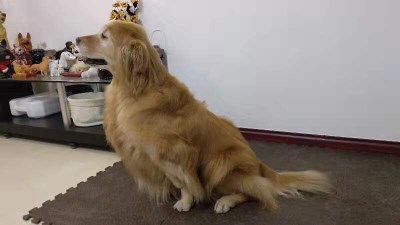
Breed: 5355-n000126-golden_retriever